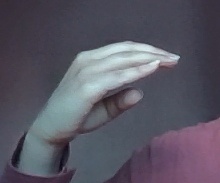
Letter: jeem